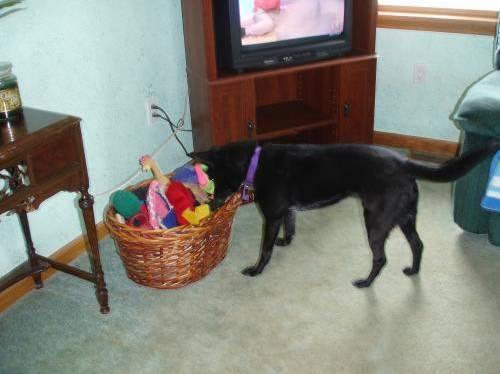
dog